Database application

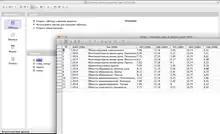
LibreOffice Base is an example of a database application

A database application is a computer program whose primary purpose is retrieving information from a computerized database. From here, information can be inserted, modified or deleted which is subsequently conveyed back into the database. Early examples of database applications were accounting systems and airline reservations systems, such as SABRE, developed starting in 1957.